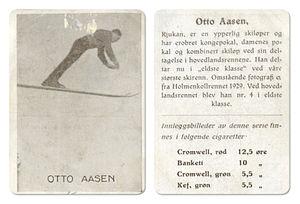
Otto Aasen, né le 1ᵉʳ janvier 1894 et décédé le 20 octobre 1983, était un sauteur à ski, fondeur et spécialiste du combiné nordique norvégien. Il a remporté la Médaille Holmenkollen en 1919.